Answer in natural language. Consider the 3D positions of the objects in the scene and not just the 2D positions in the image. Is the centerpoint of  Window (marked A) at a higher height than natural wood threedrawer dresser (marked B)? Choose between the following options: no or yes
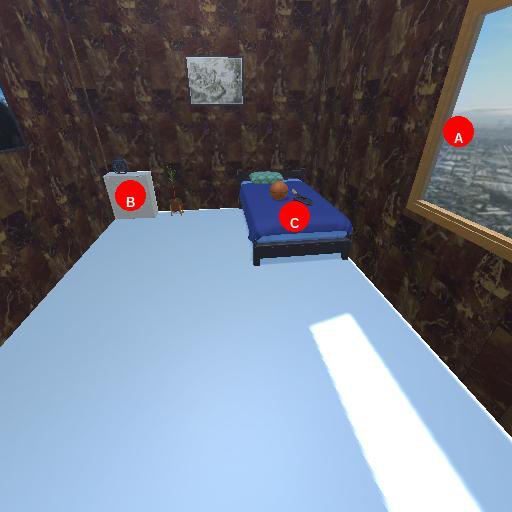
<answer>yes</answer>